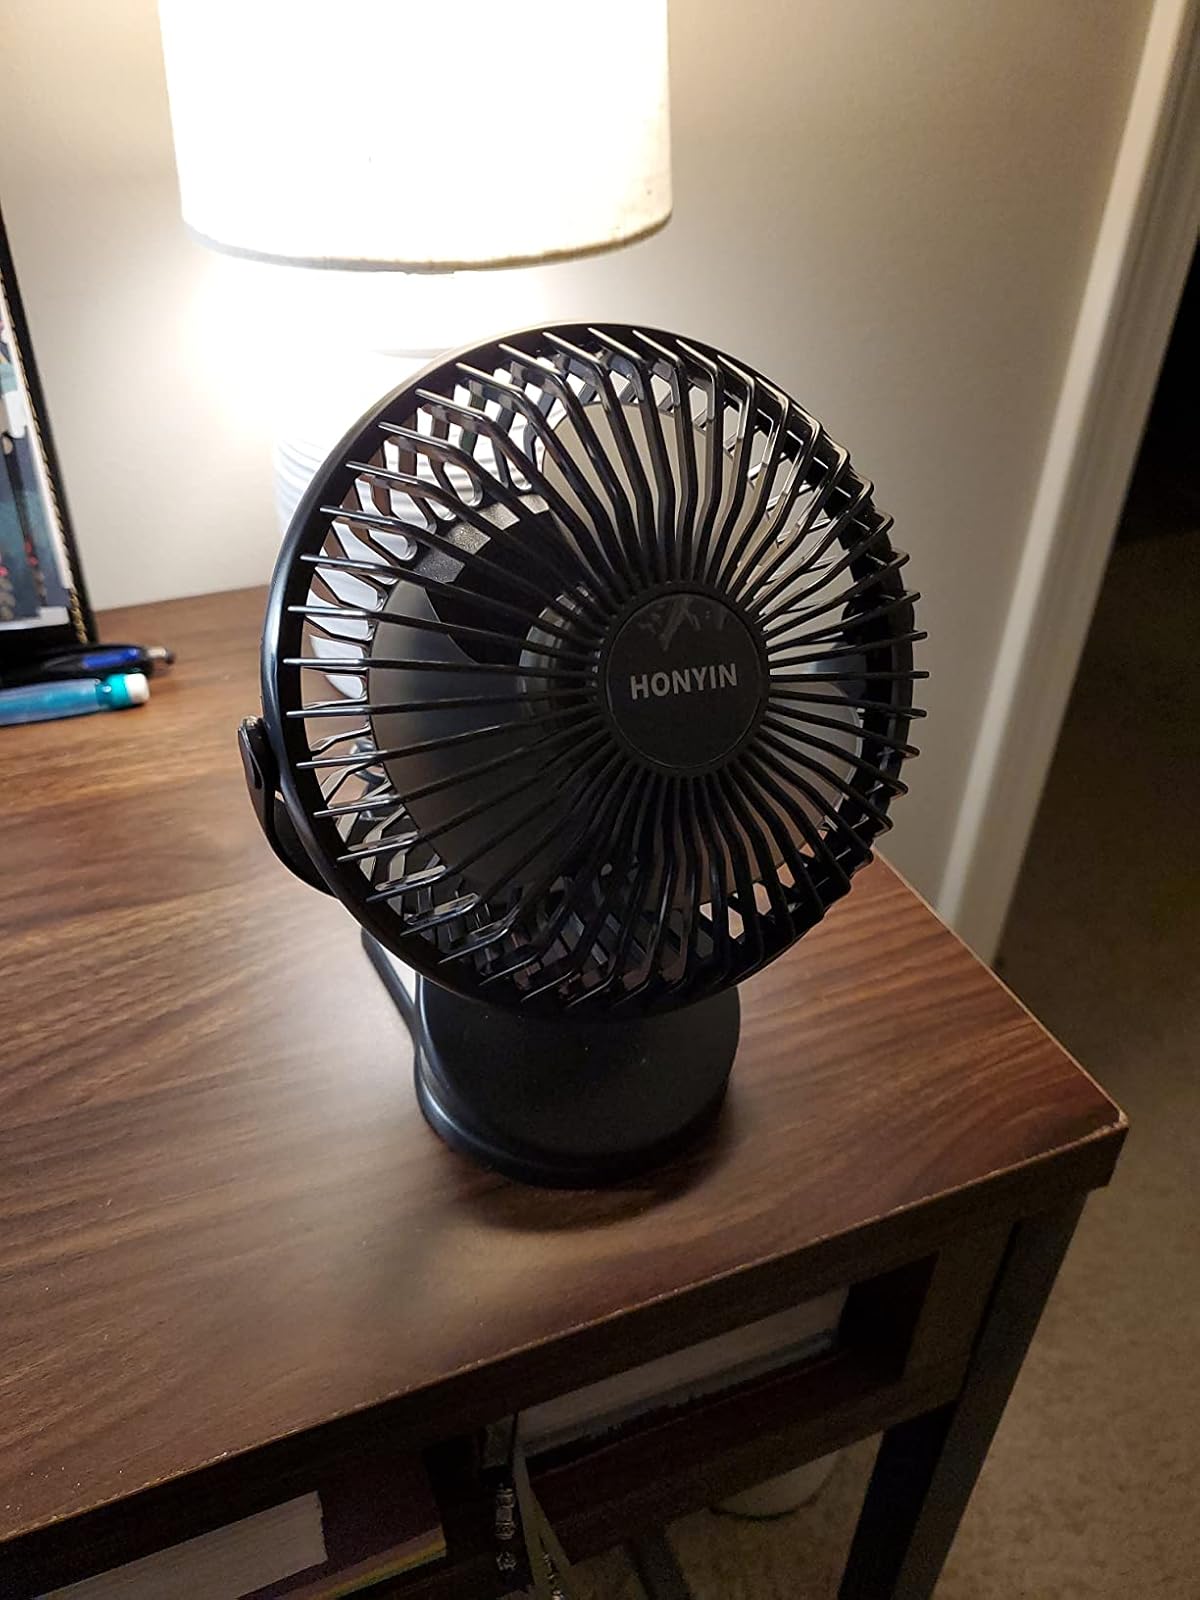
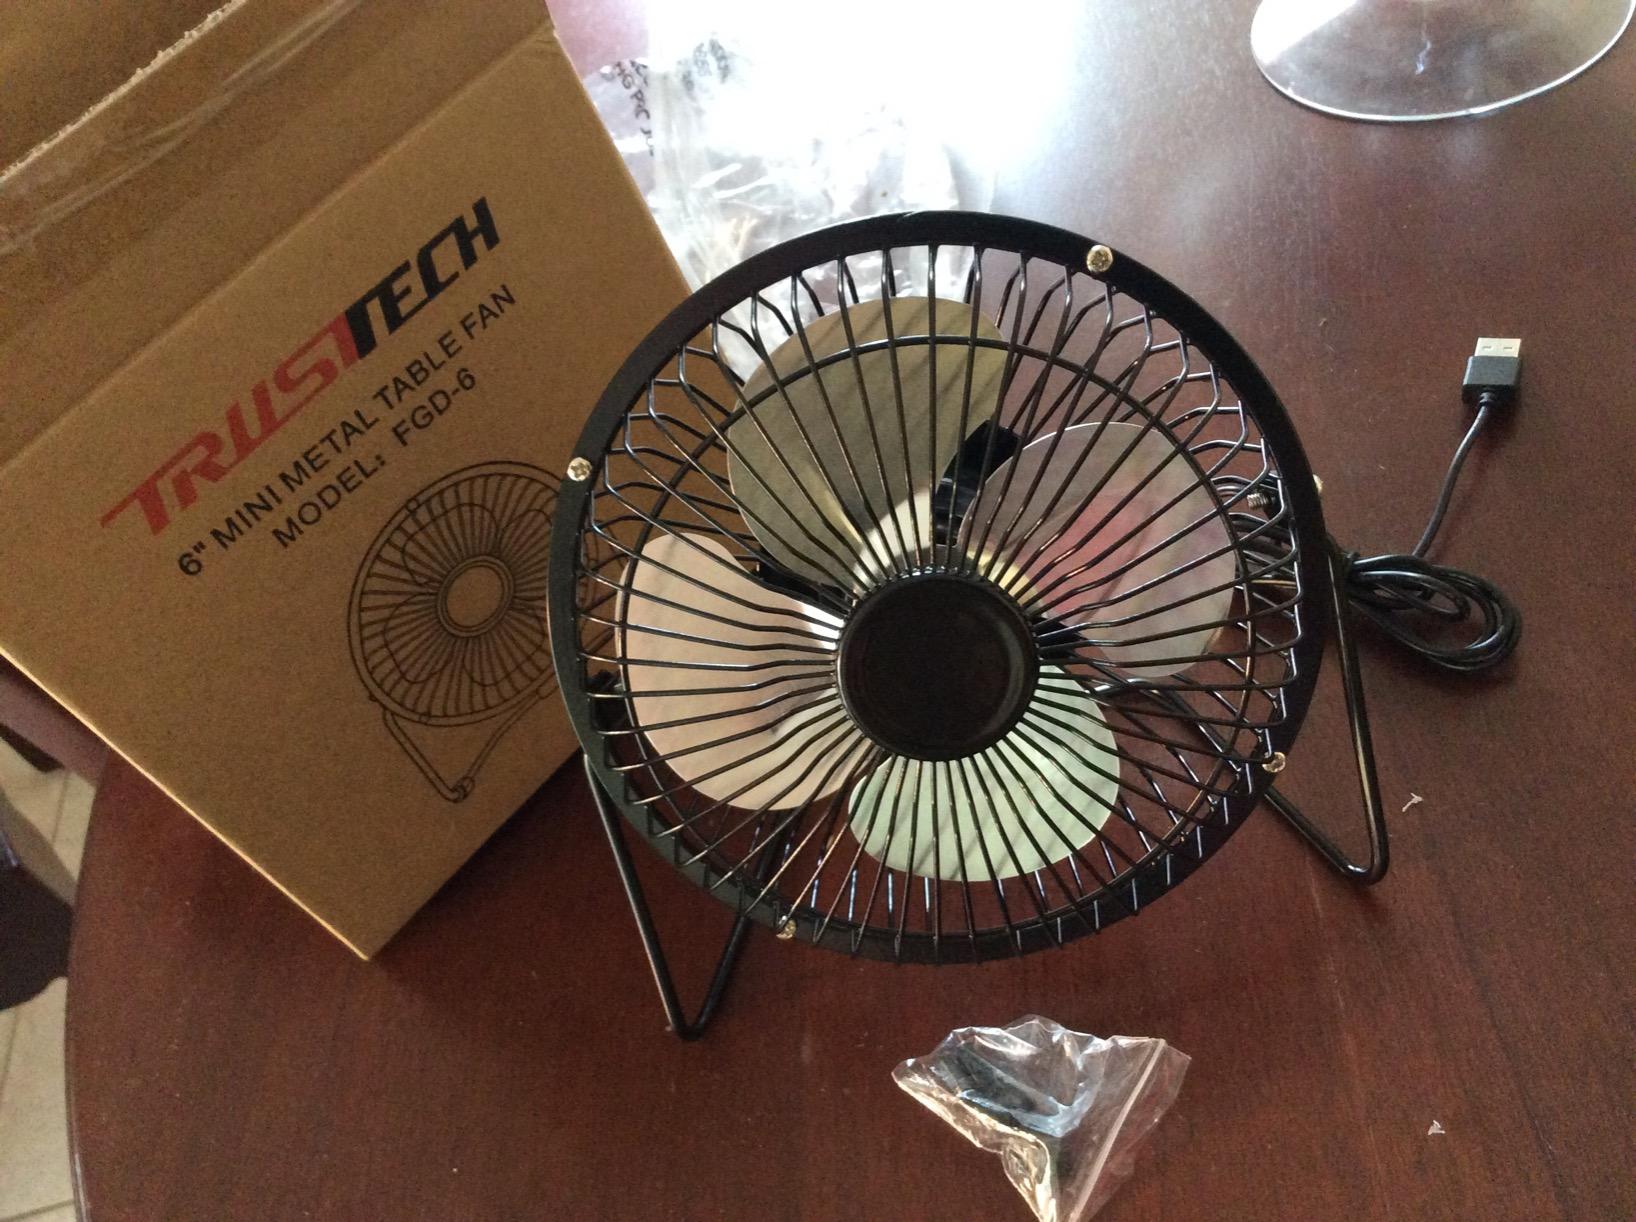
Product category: fan
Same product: no